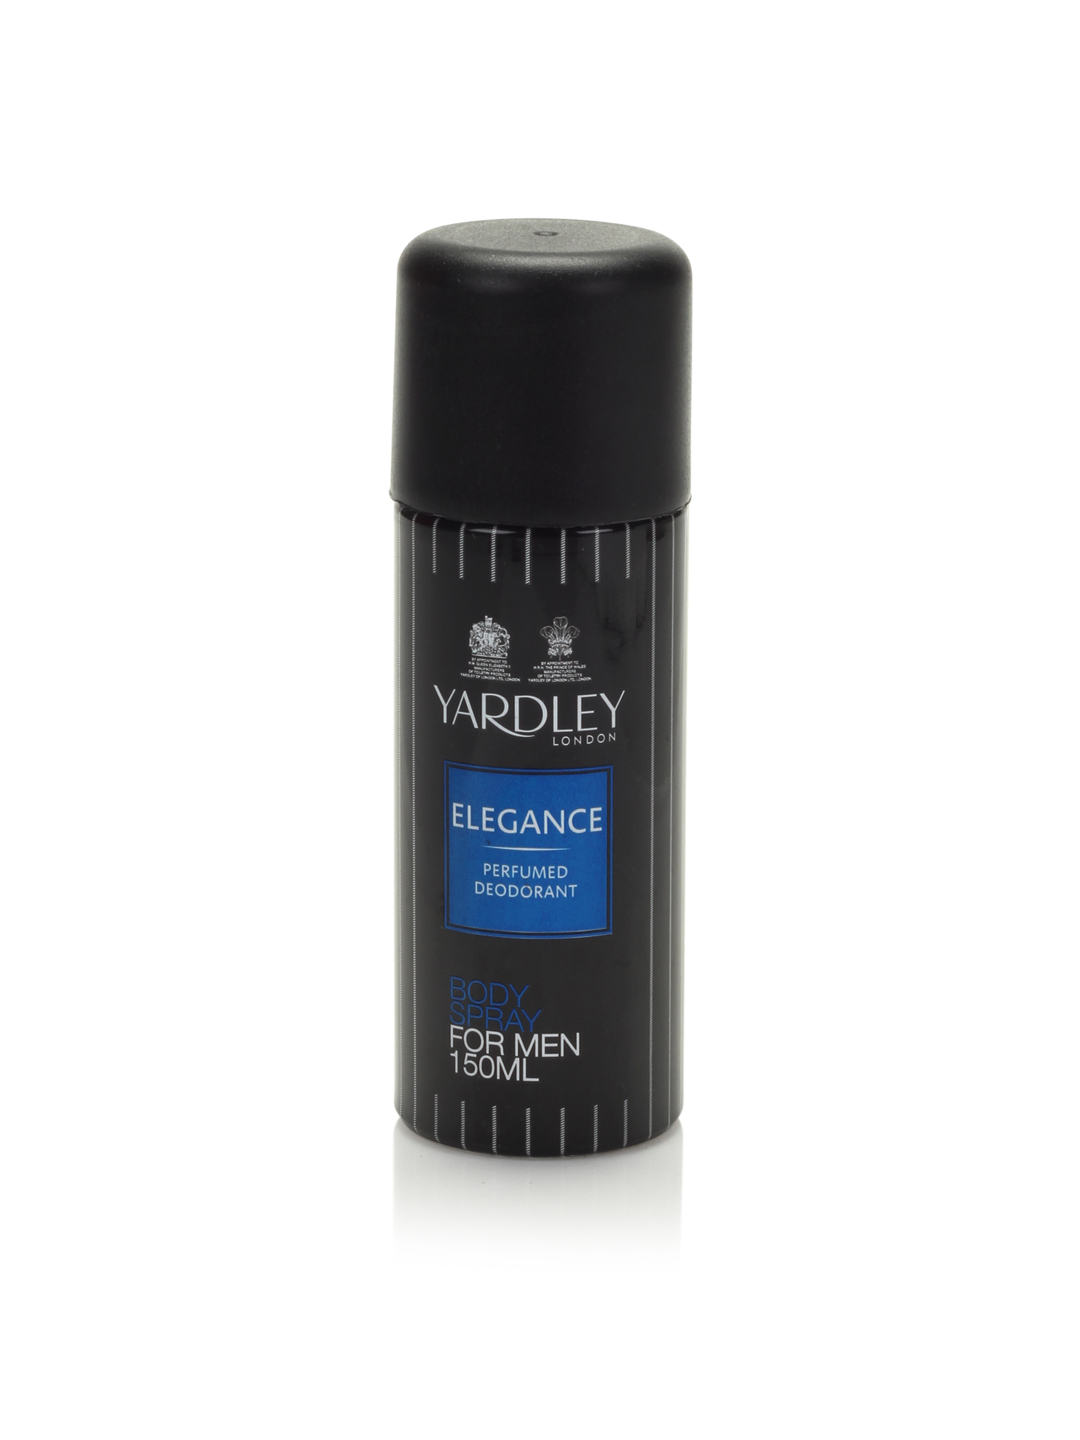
YARDLEY Men Elegance Deo
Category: Personal Care / Fragrance / Deodorant
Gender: Men
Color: Black
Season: Spring 2017
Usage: Casual